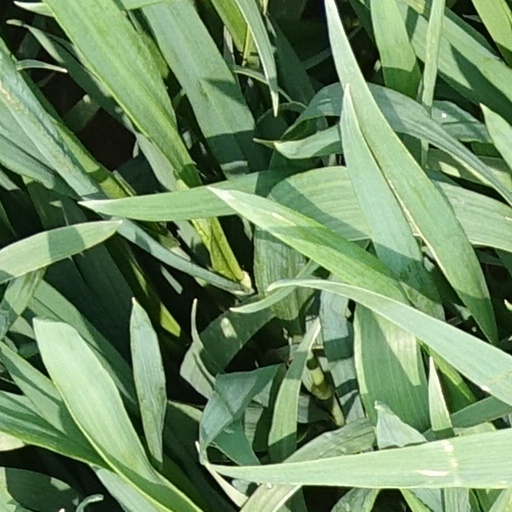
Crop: wheat